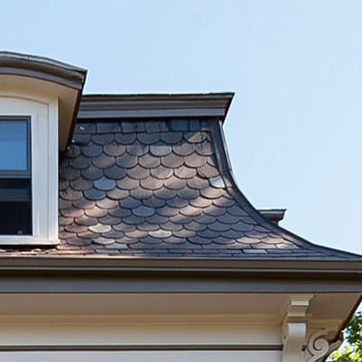
Material: other